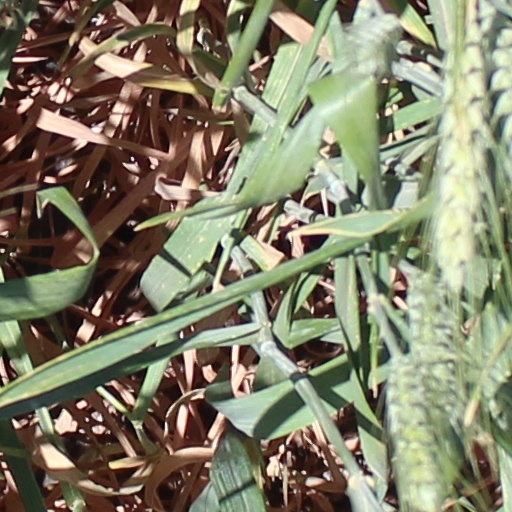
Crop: wheat